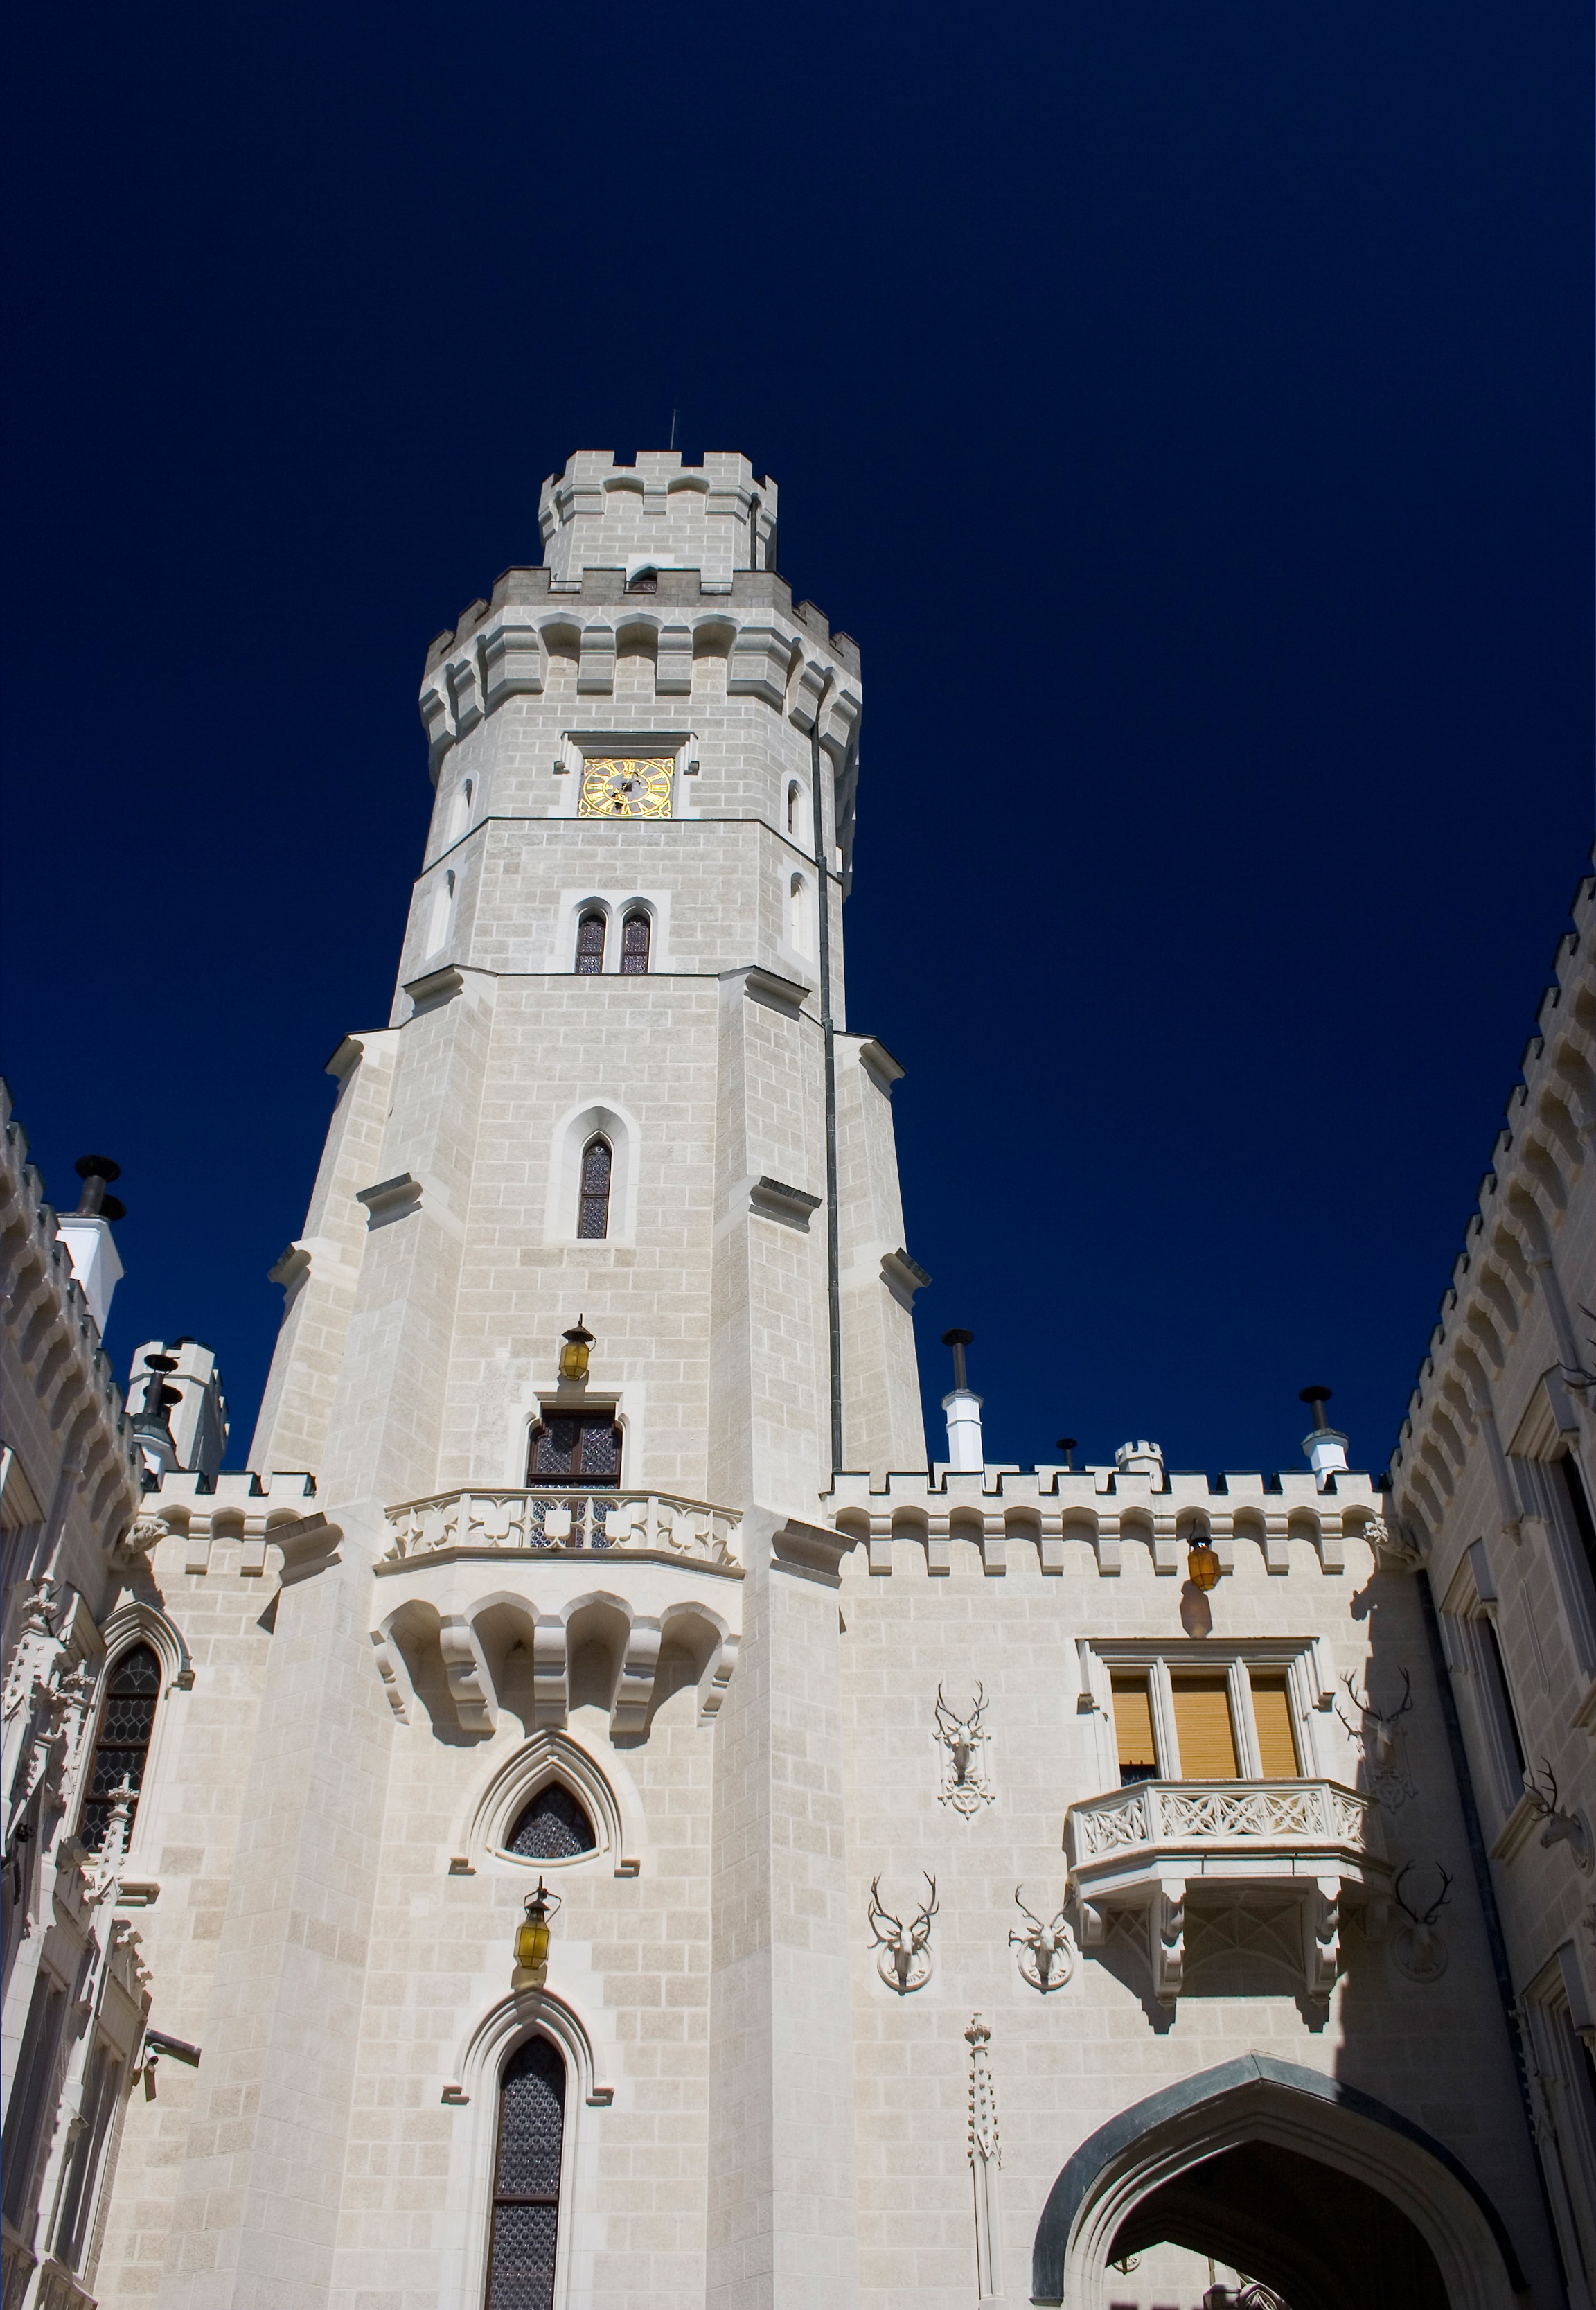
architecture, sky, white, building, europe, tower, romantic, castle, ancient, landmark, blue, cathedral, place of worship, south, beautiful, historical, republic, czech, bohemia, romanticism